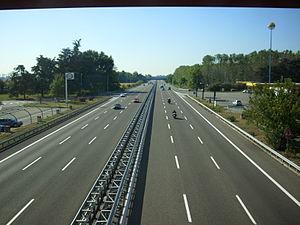
L'autoroute italienne A7 relie Milan à Gênes.